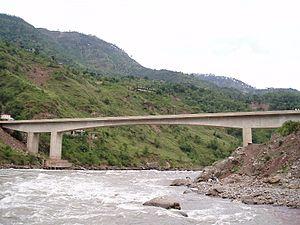
Cette liste de ponts du Pakistan a pour vocation de présenter une liste de ponts remarquables du Pakistan, tant par leurs caractéristiques dimensionnelles, que par leur intérêt architectural ou historique.